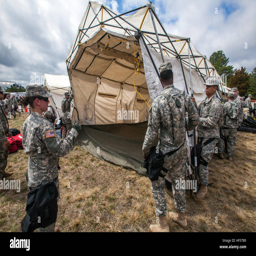
person set up tents during a full scale exercise involving